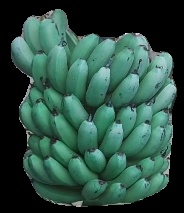
Variety: pachbale
Grade: grade2